Saint-Pierre-du-Lorouër

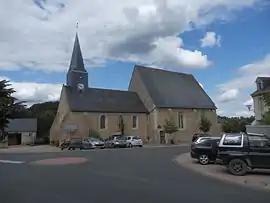
The church of Saint-Pierre-du-Lorouër

Saint-Pierre-du-Lorouër is a commune in the Sarthe department in the region of Pays de la Loire in north-western France.